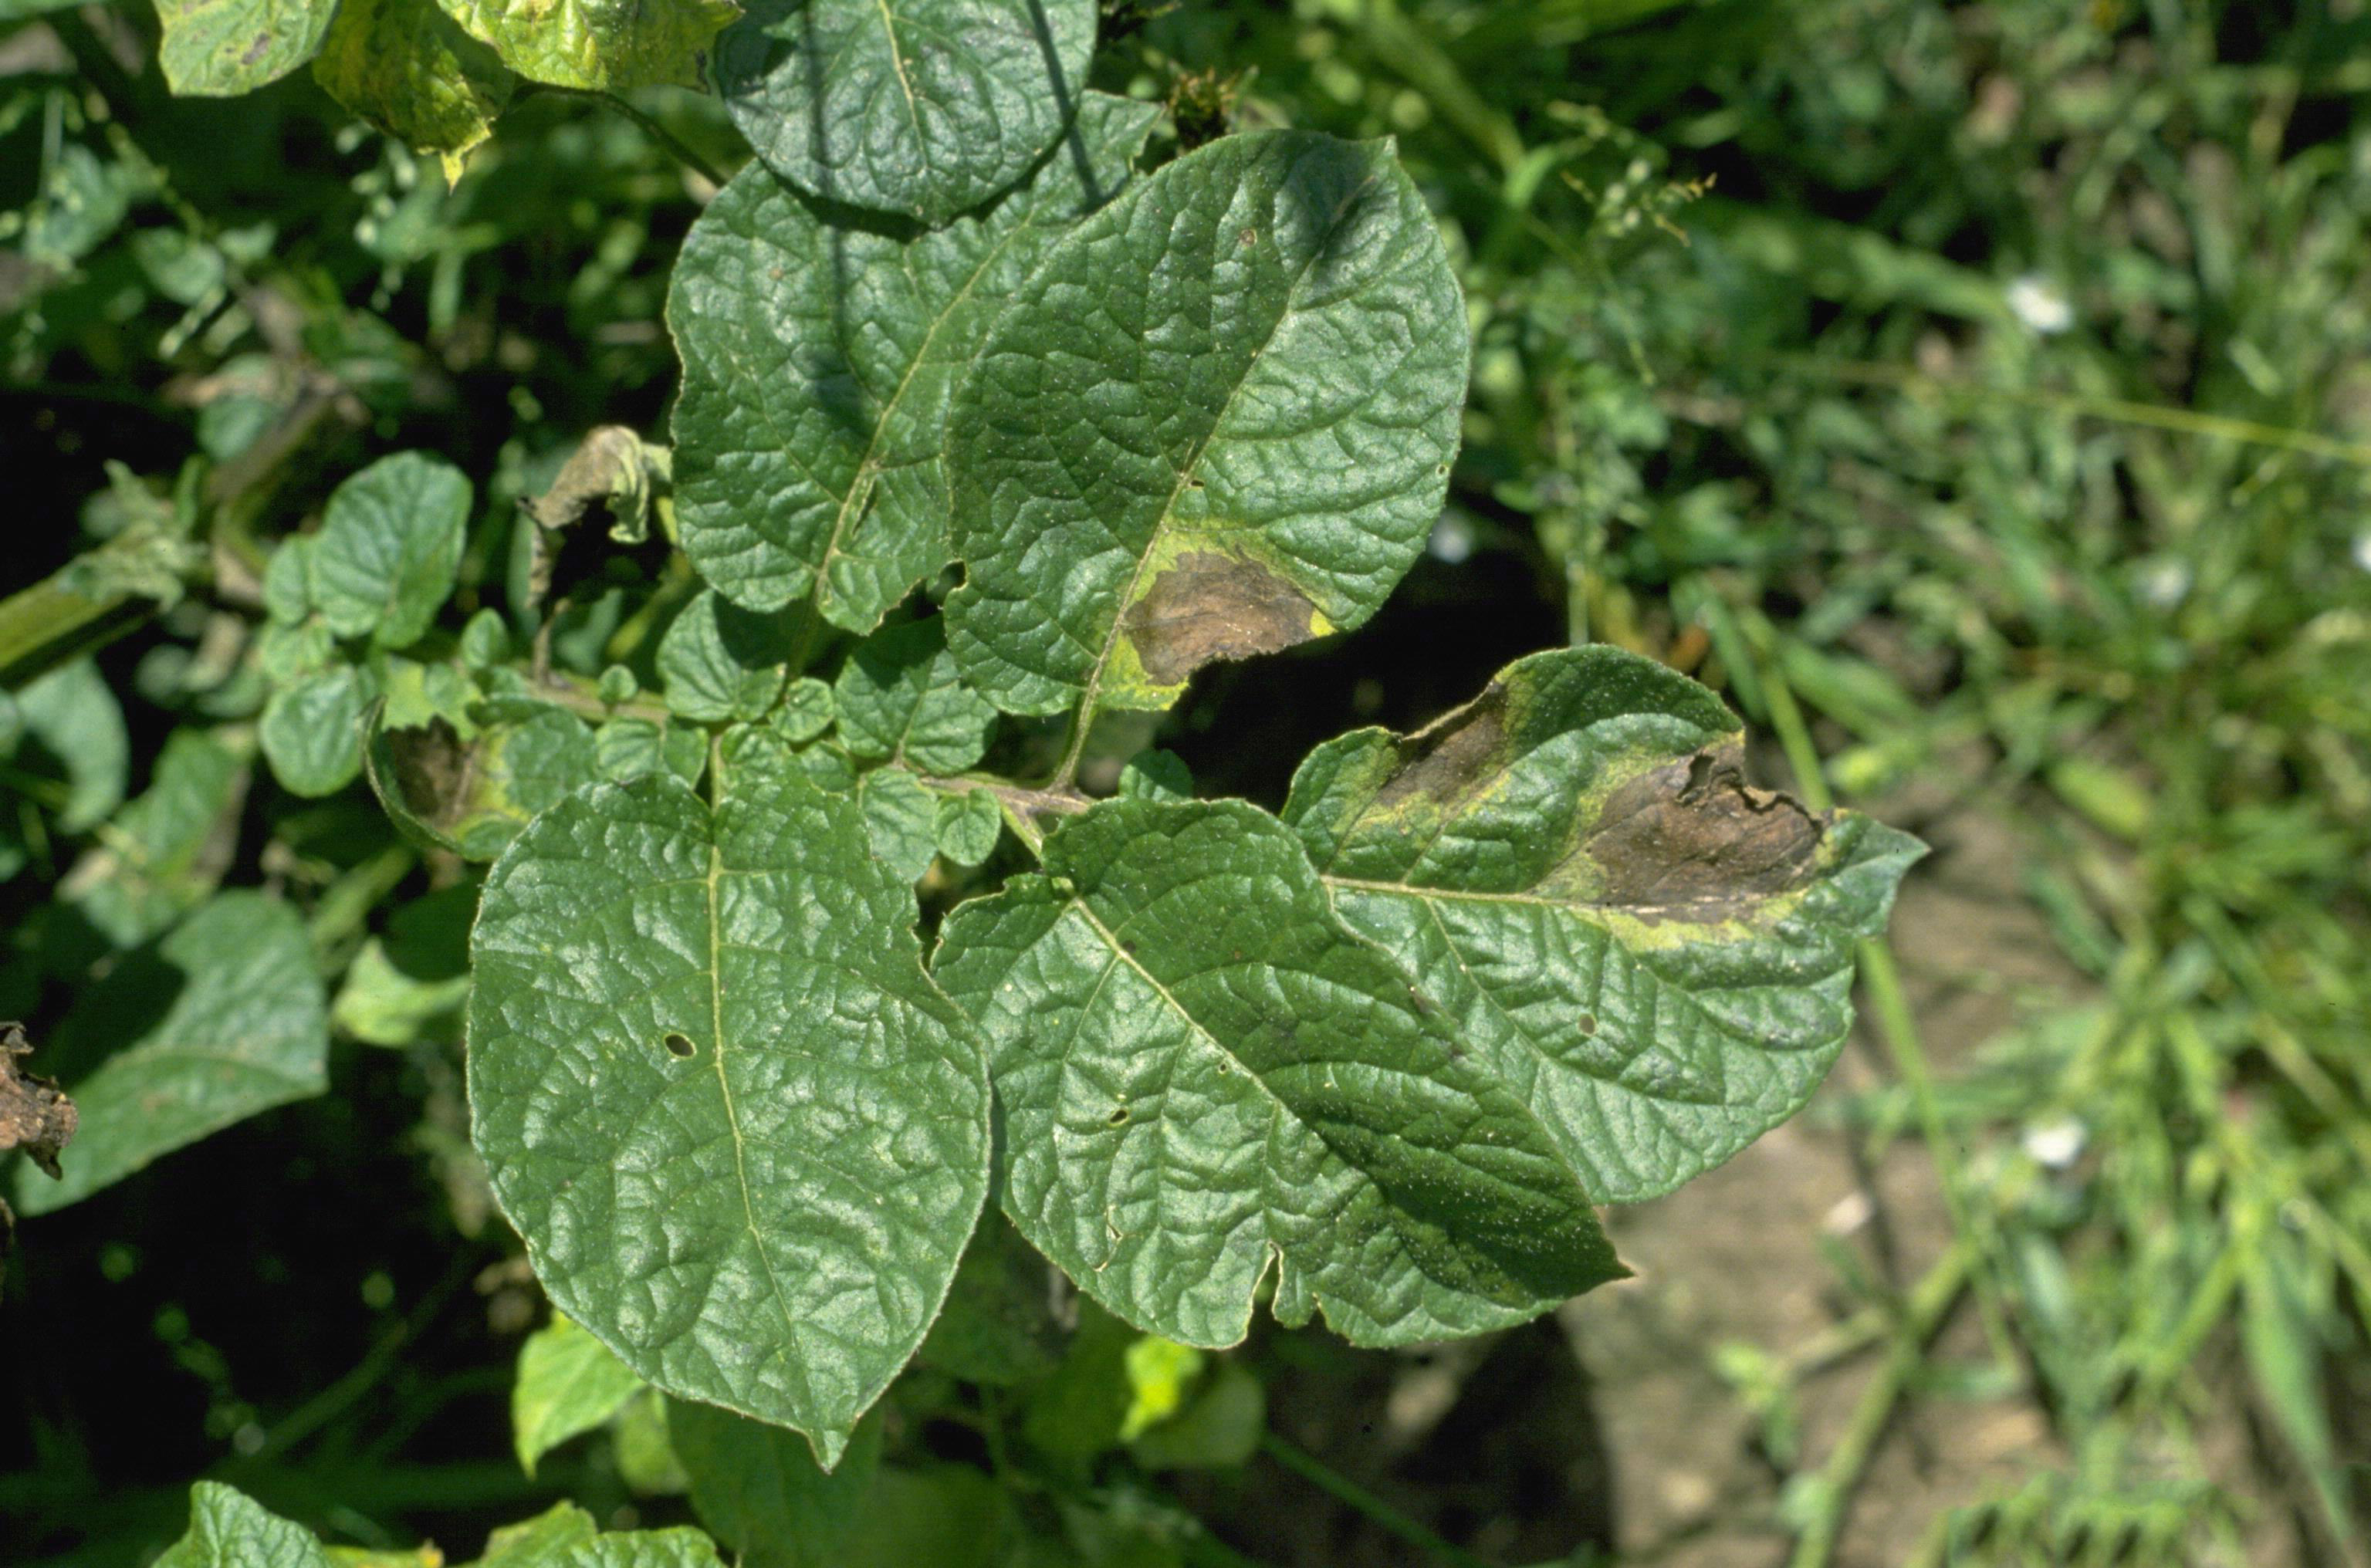
Labels: Potato leaf early blight, Potato leaf early blight, Potato leaf, Potato leaf, Potato leaf